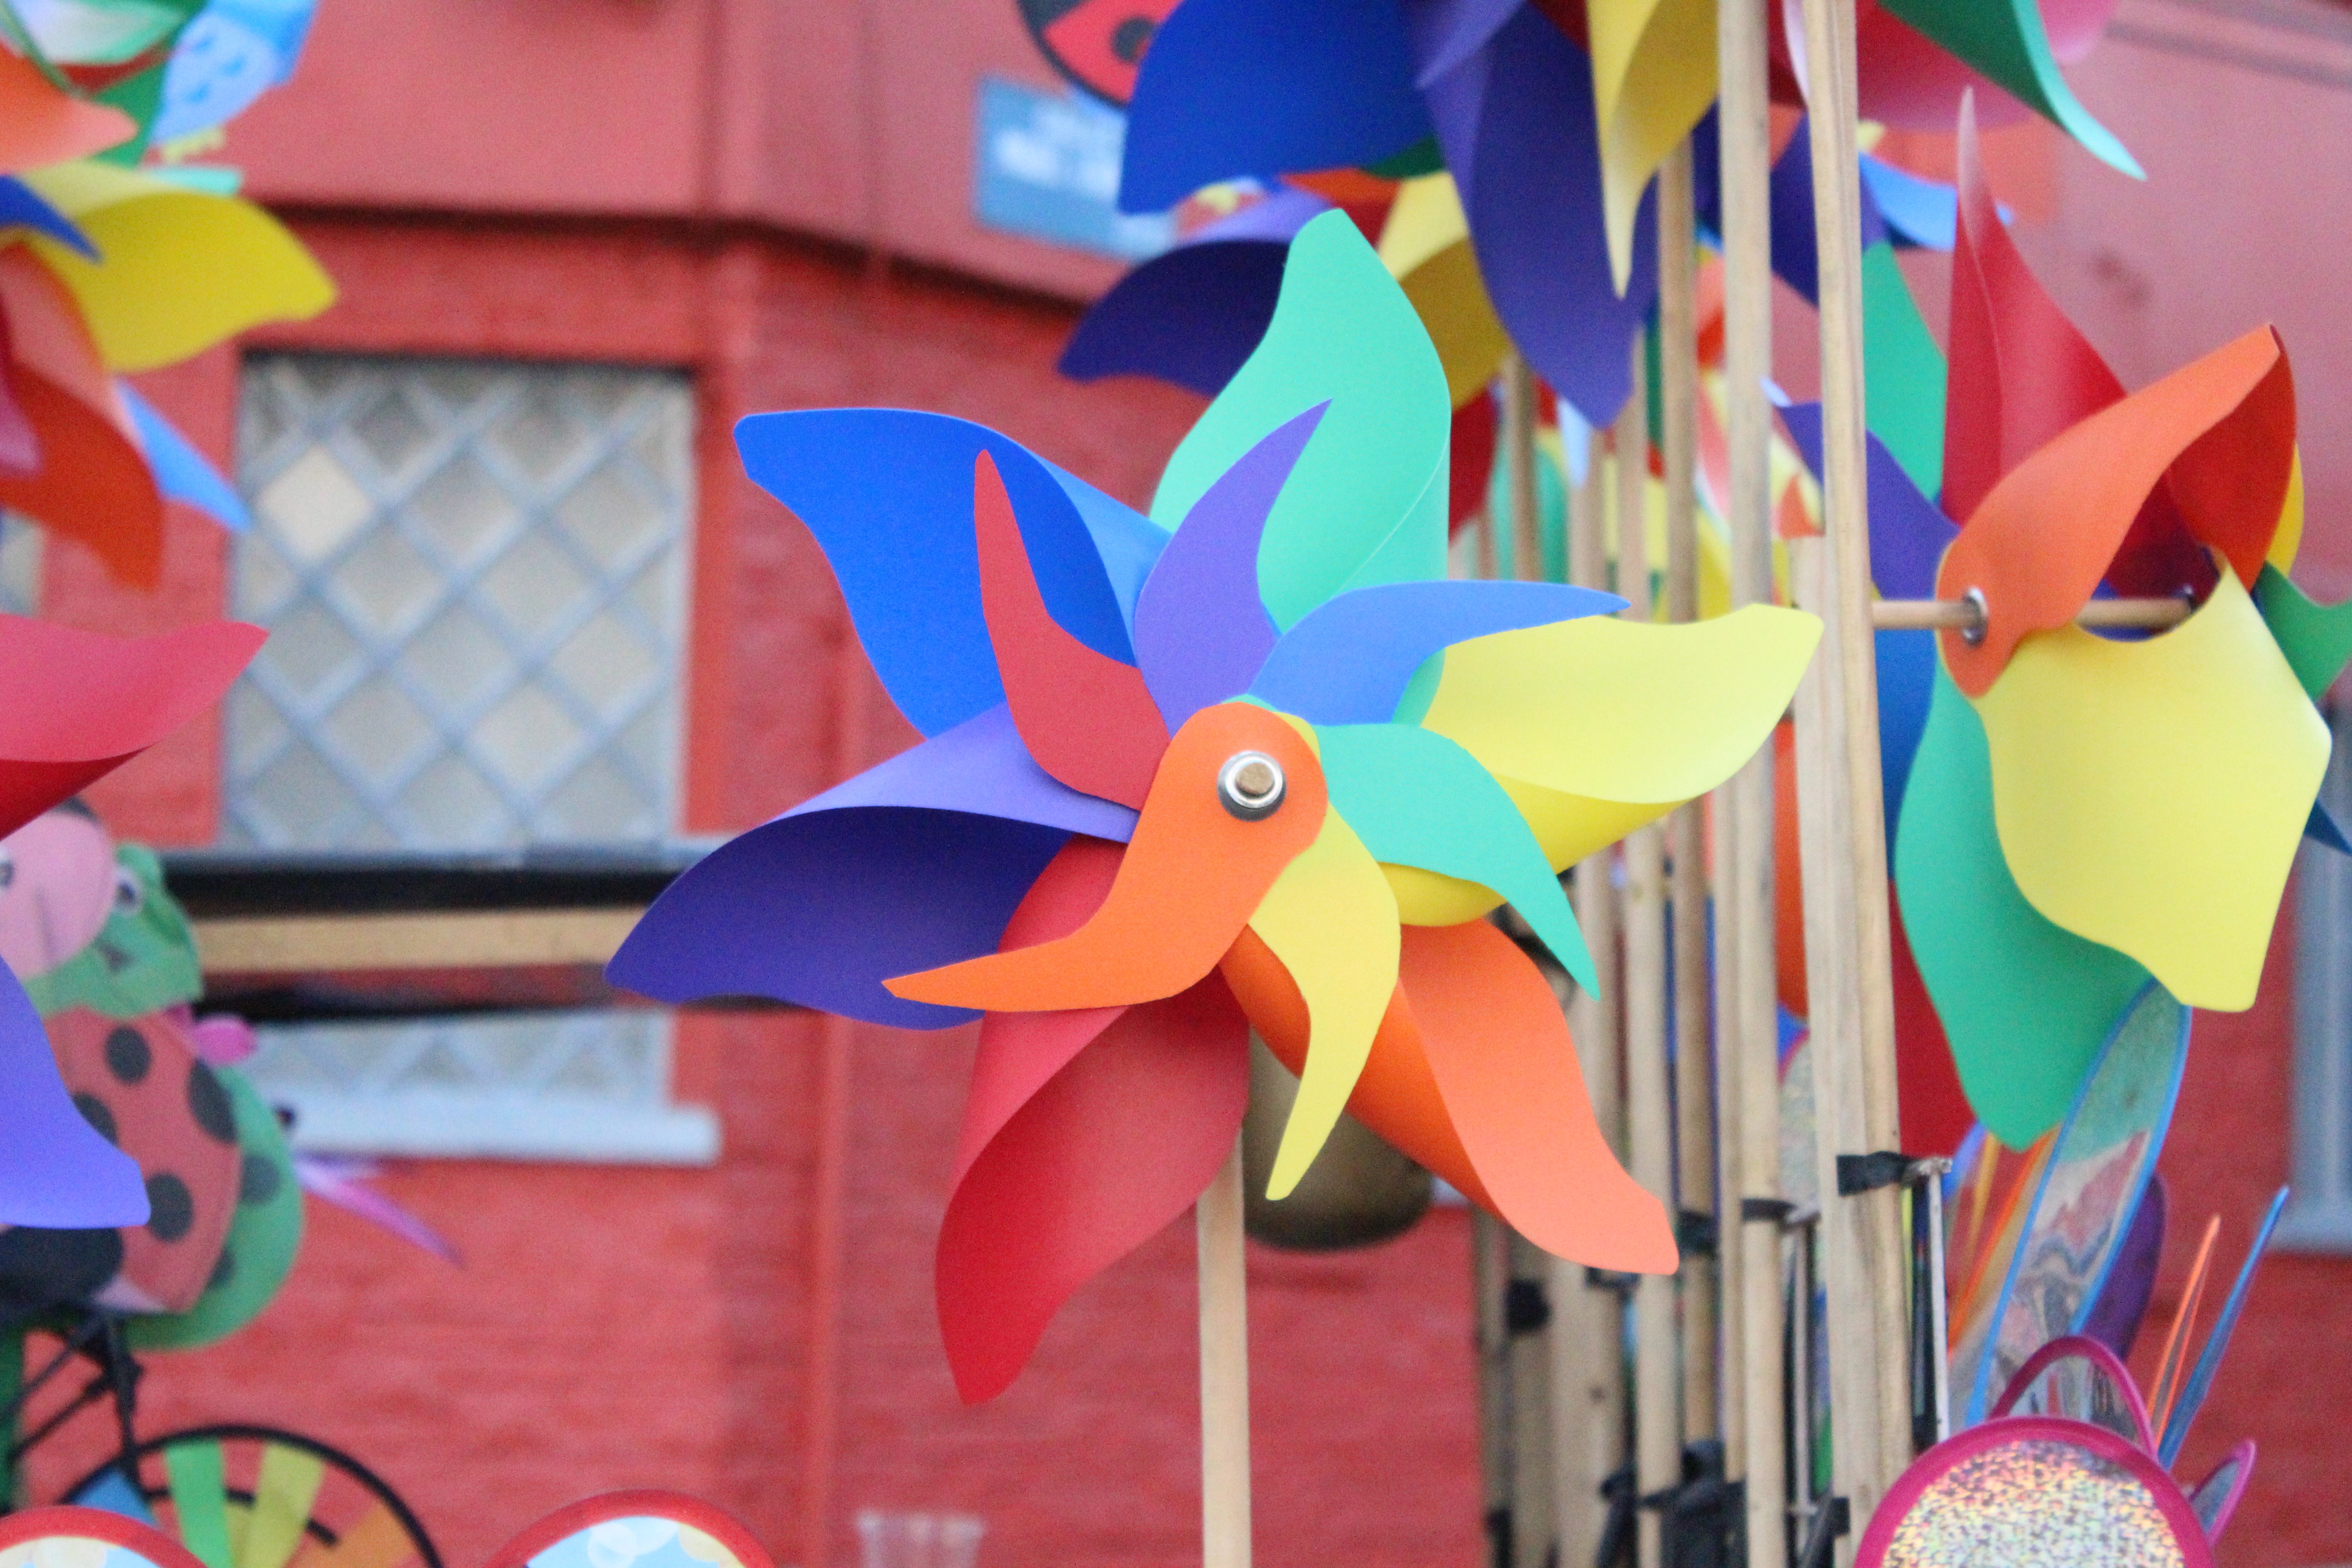
flower, color, toy, art, colors, mexico, party, anime, rehilete